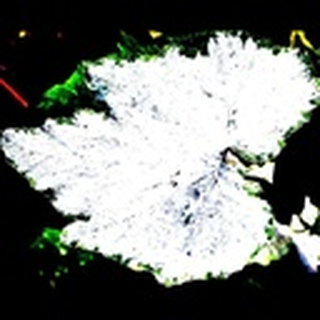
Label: cotton_powdery_mildew